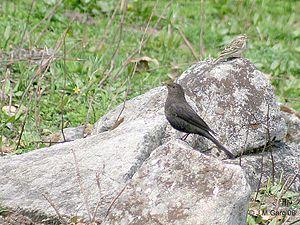
Le Merle noir, ou plus communément Merle, est une espèce de passereaux de la famille des turdidés.